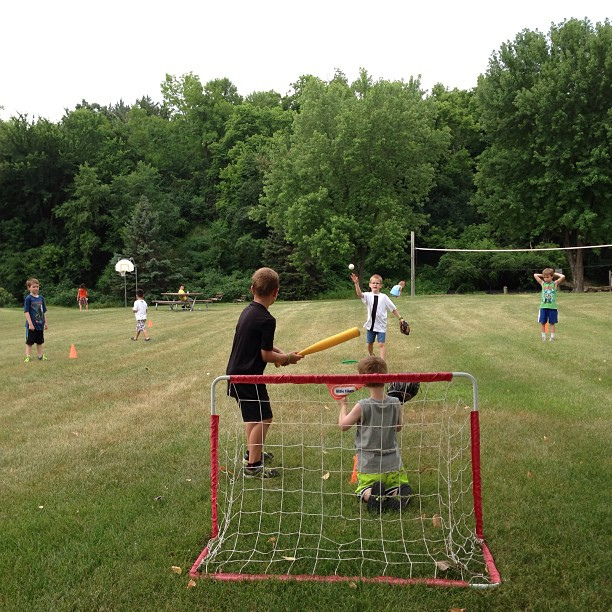
những đứa trẻ đang luyện tập bóng chày ở trên sân